Youth Empowerment & Support Services

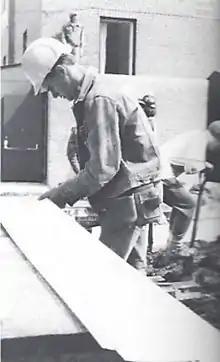
An employee of Rainbow Metal Products works at YESS in 1986

In 2016, YESS introduced the tagline "YESS is more than a shelter." Although YESS provides housing for at-risk youth in the Edmonton Capital Region, the organization is also dedicated to providing individualized support that addresses both diversion out of homelessness and general prevention of homelessness.